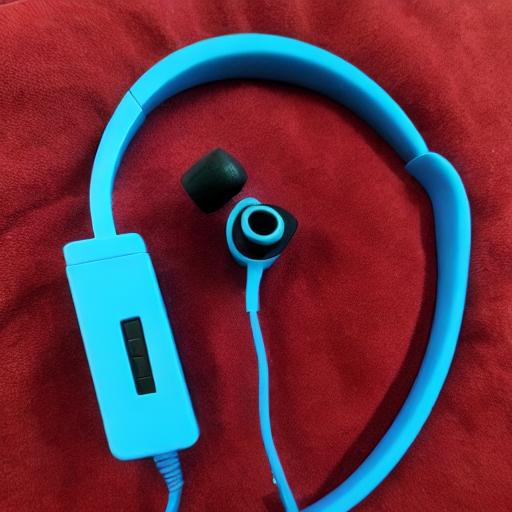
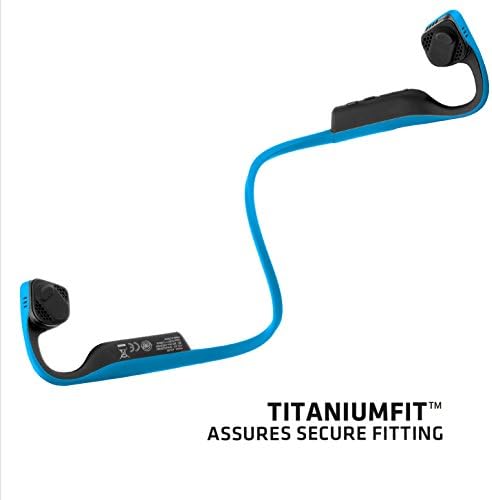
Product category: headphones
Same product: no